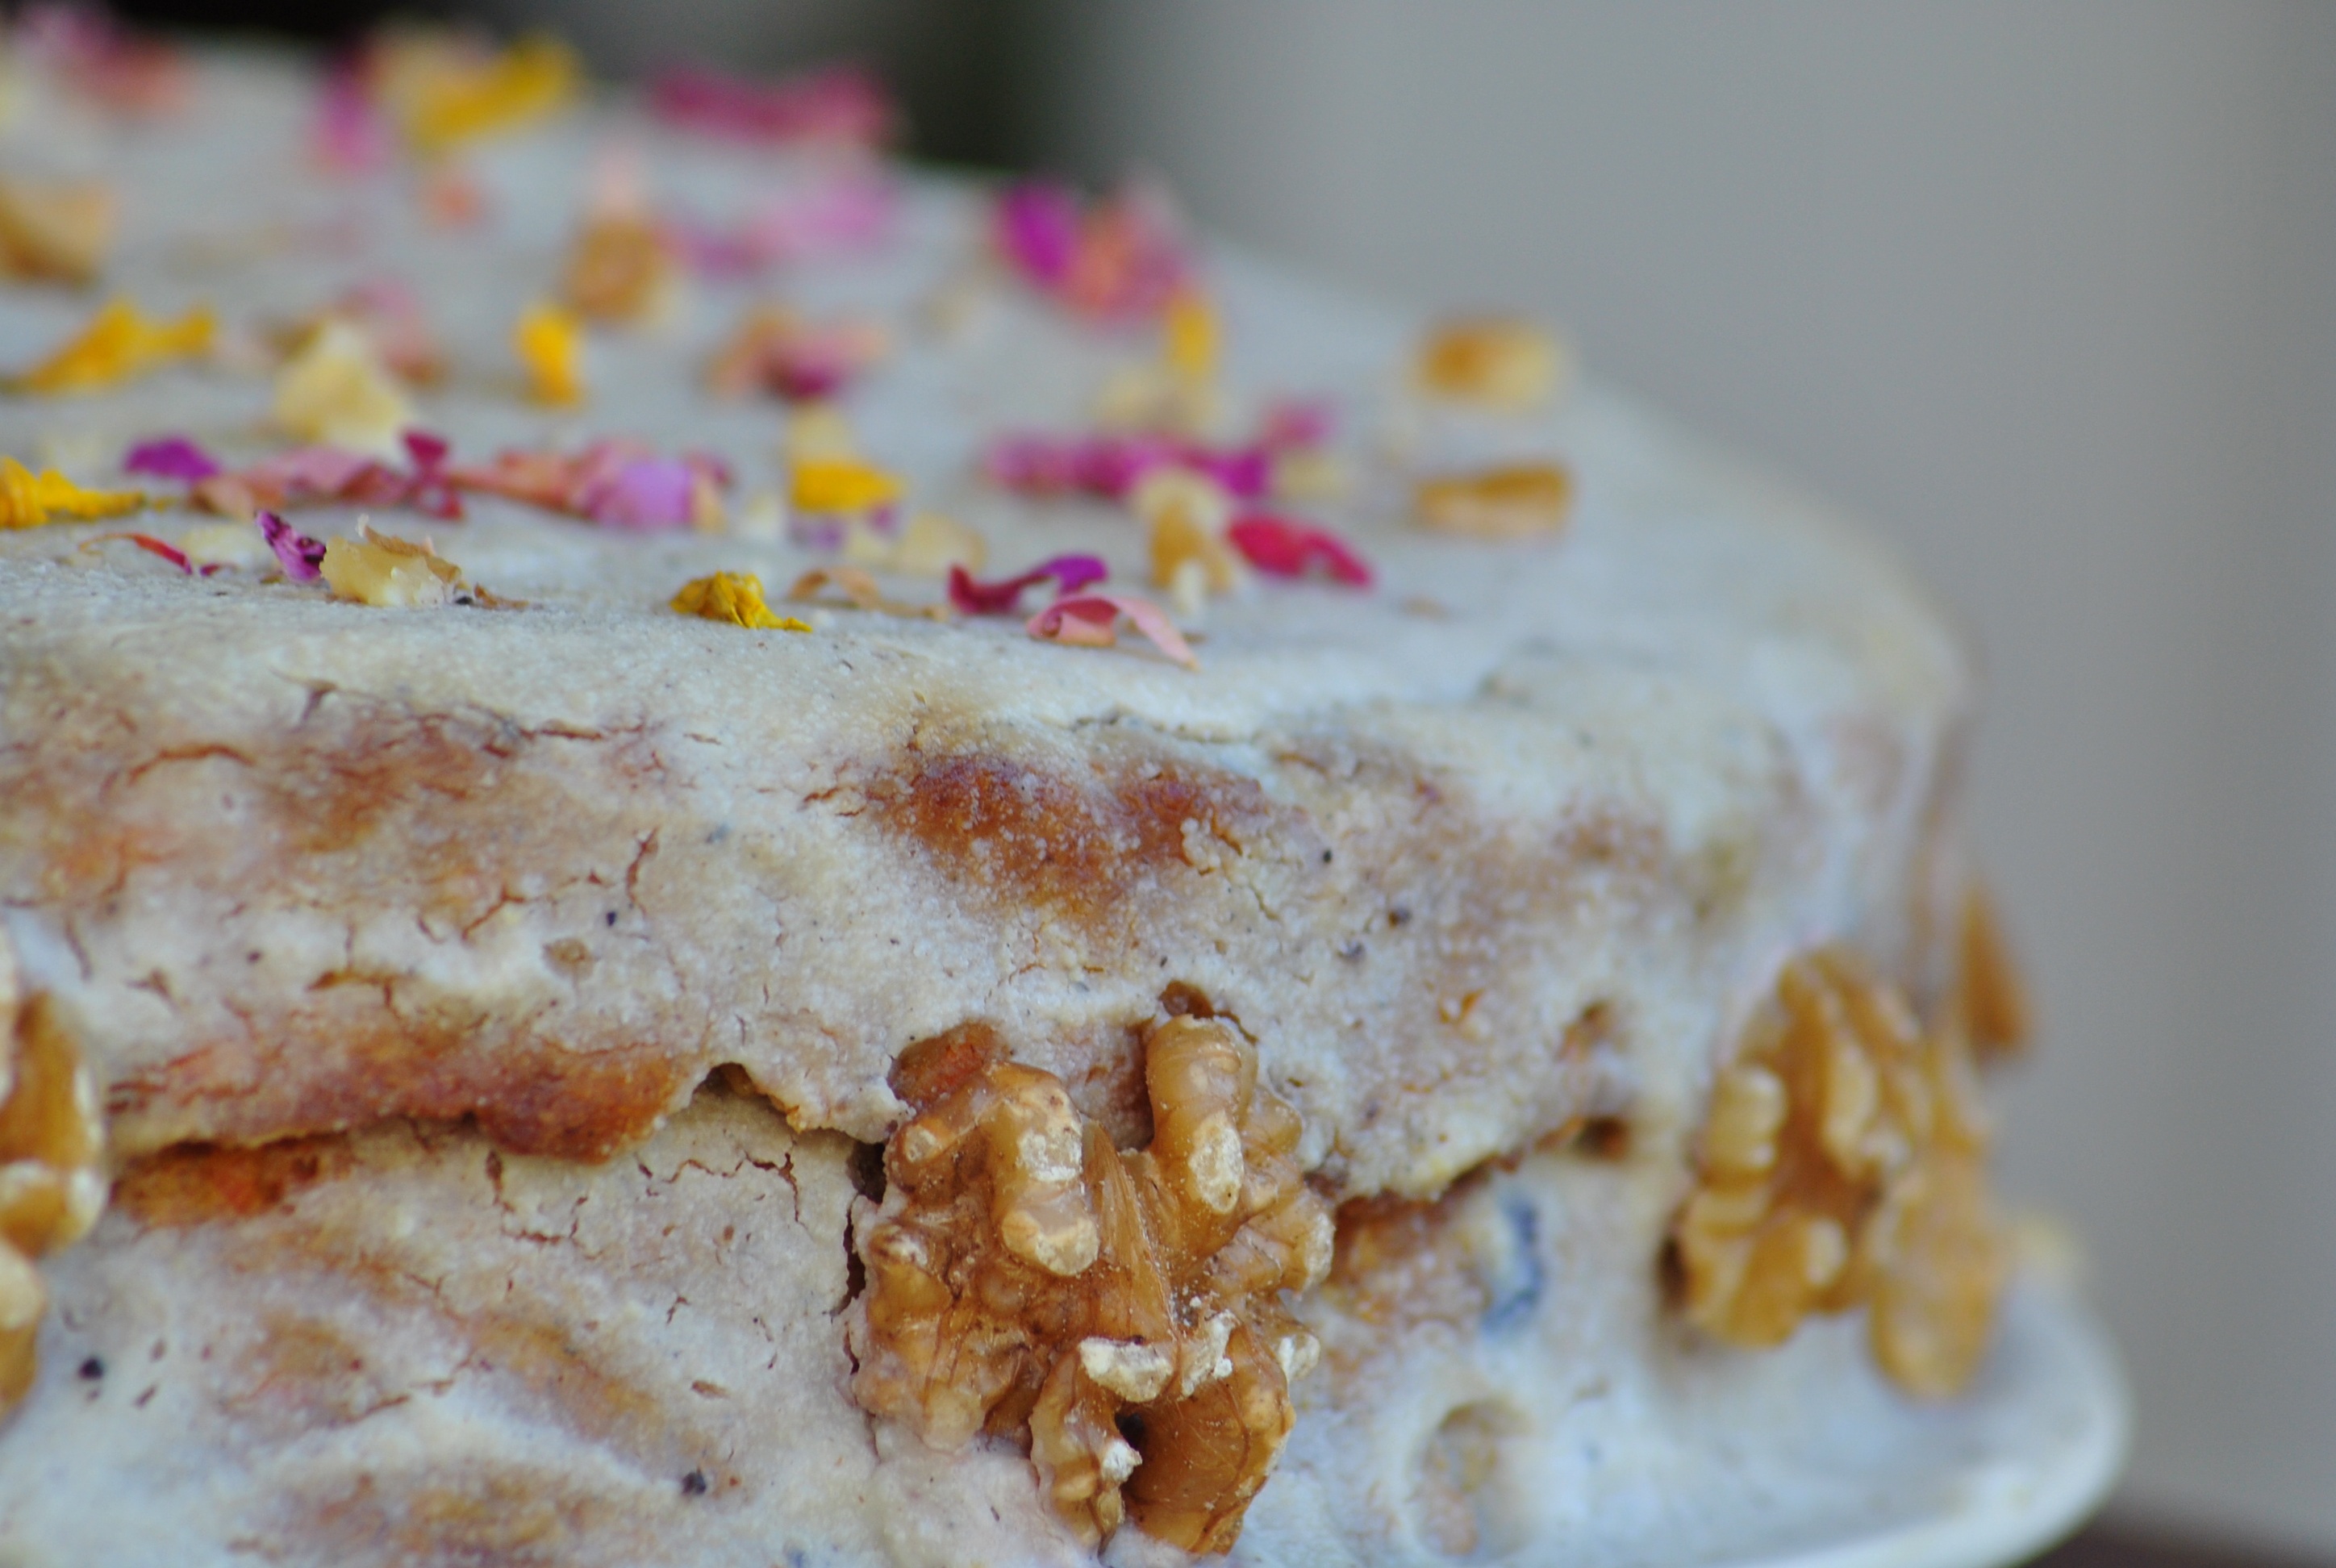
sweet, dish, meal, food, breakfast, baking, healthy, dessert, eat, cuisine, delicious, cake, carrot, cook, walnut, flowers, bake, nuts, icing, nutrition, vegan, vegetarian, sweetness, walnuts, carrots, baked goods, flavor, buttercream, edible flowers, carrot cake, semifreddo